Roberto Rivas (footballer)

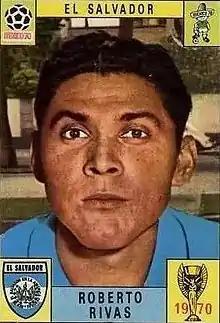
Rivas in 1970

Roberto Rivas González (17 July 1941 – 5 February 1972) was a football player from El Salvador who played as a defender.